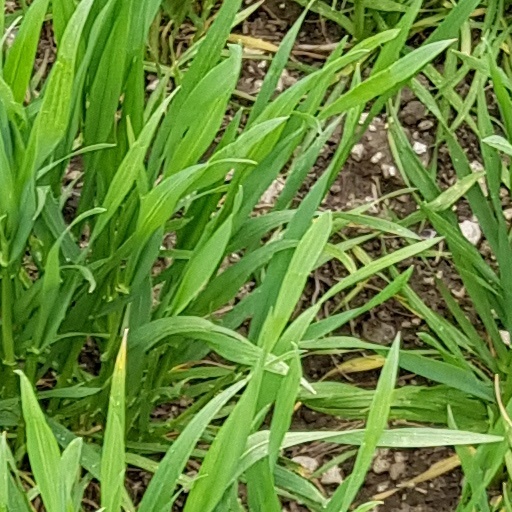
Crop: wheat